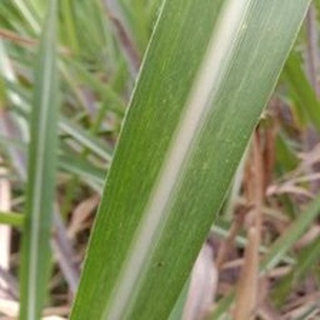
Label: sugarcane_mosaic